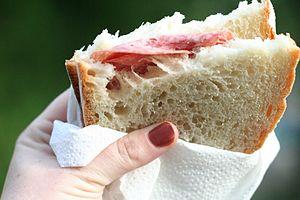
Le sandwich est un mets, généralement composé de deux ou plusieurs tranches de pain, avec un ou plusieurs ingrédients entre elles. Par antonomase, le terme « sandwich » tire son origine de John Montagu, 4ᵉ comte de Sandwich.